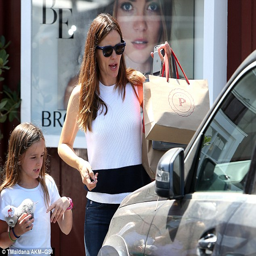
on their way home : the girls headed with their new purchases